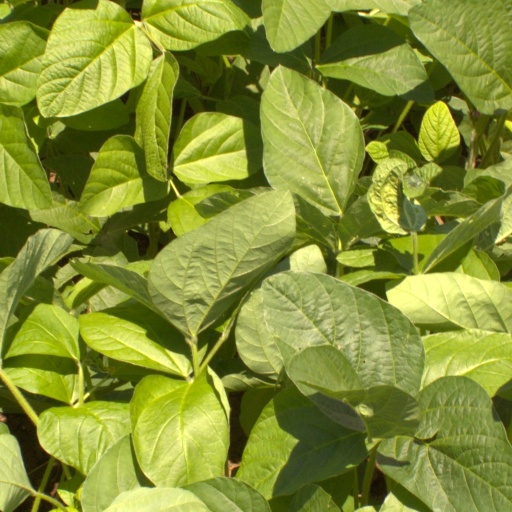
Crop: soybean